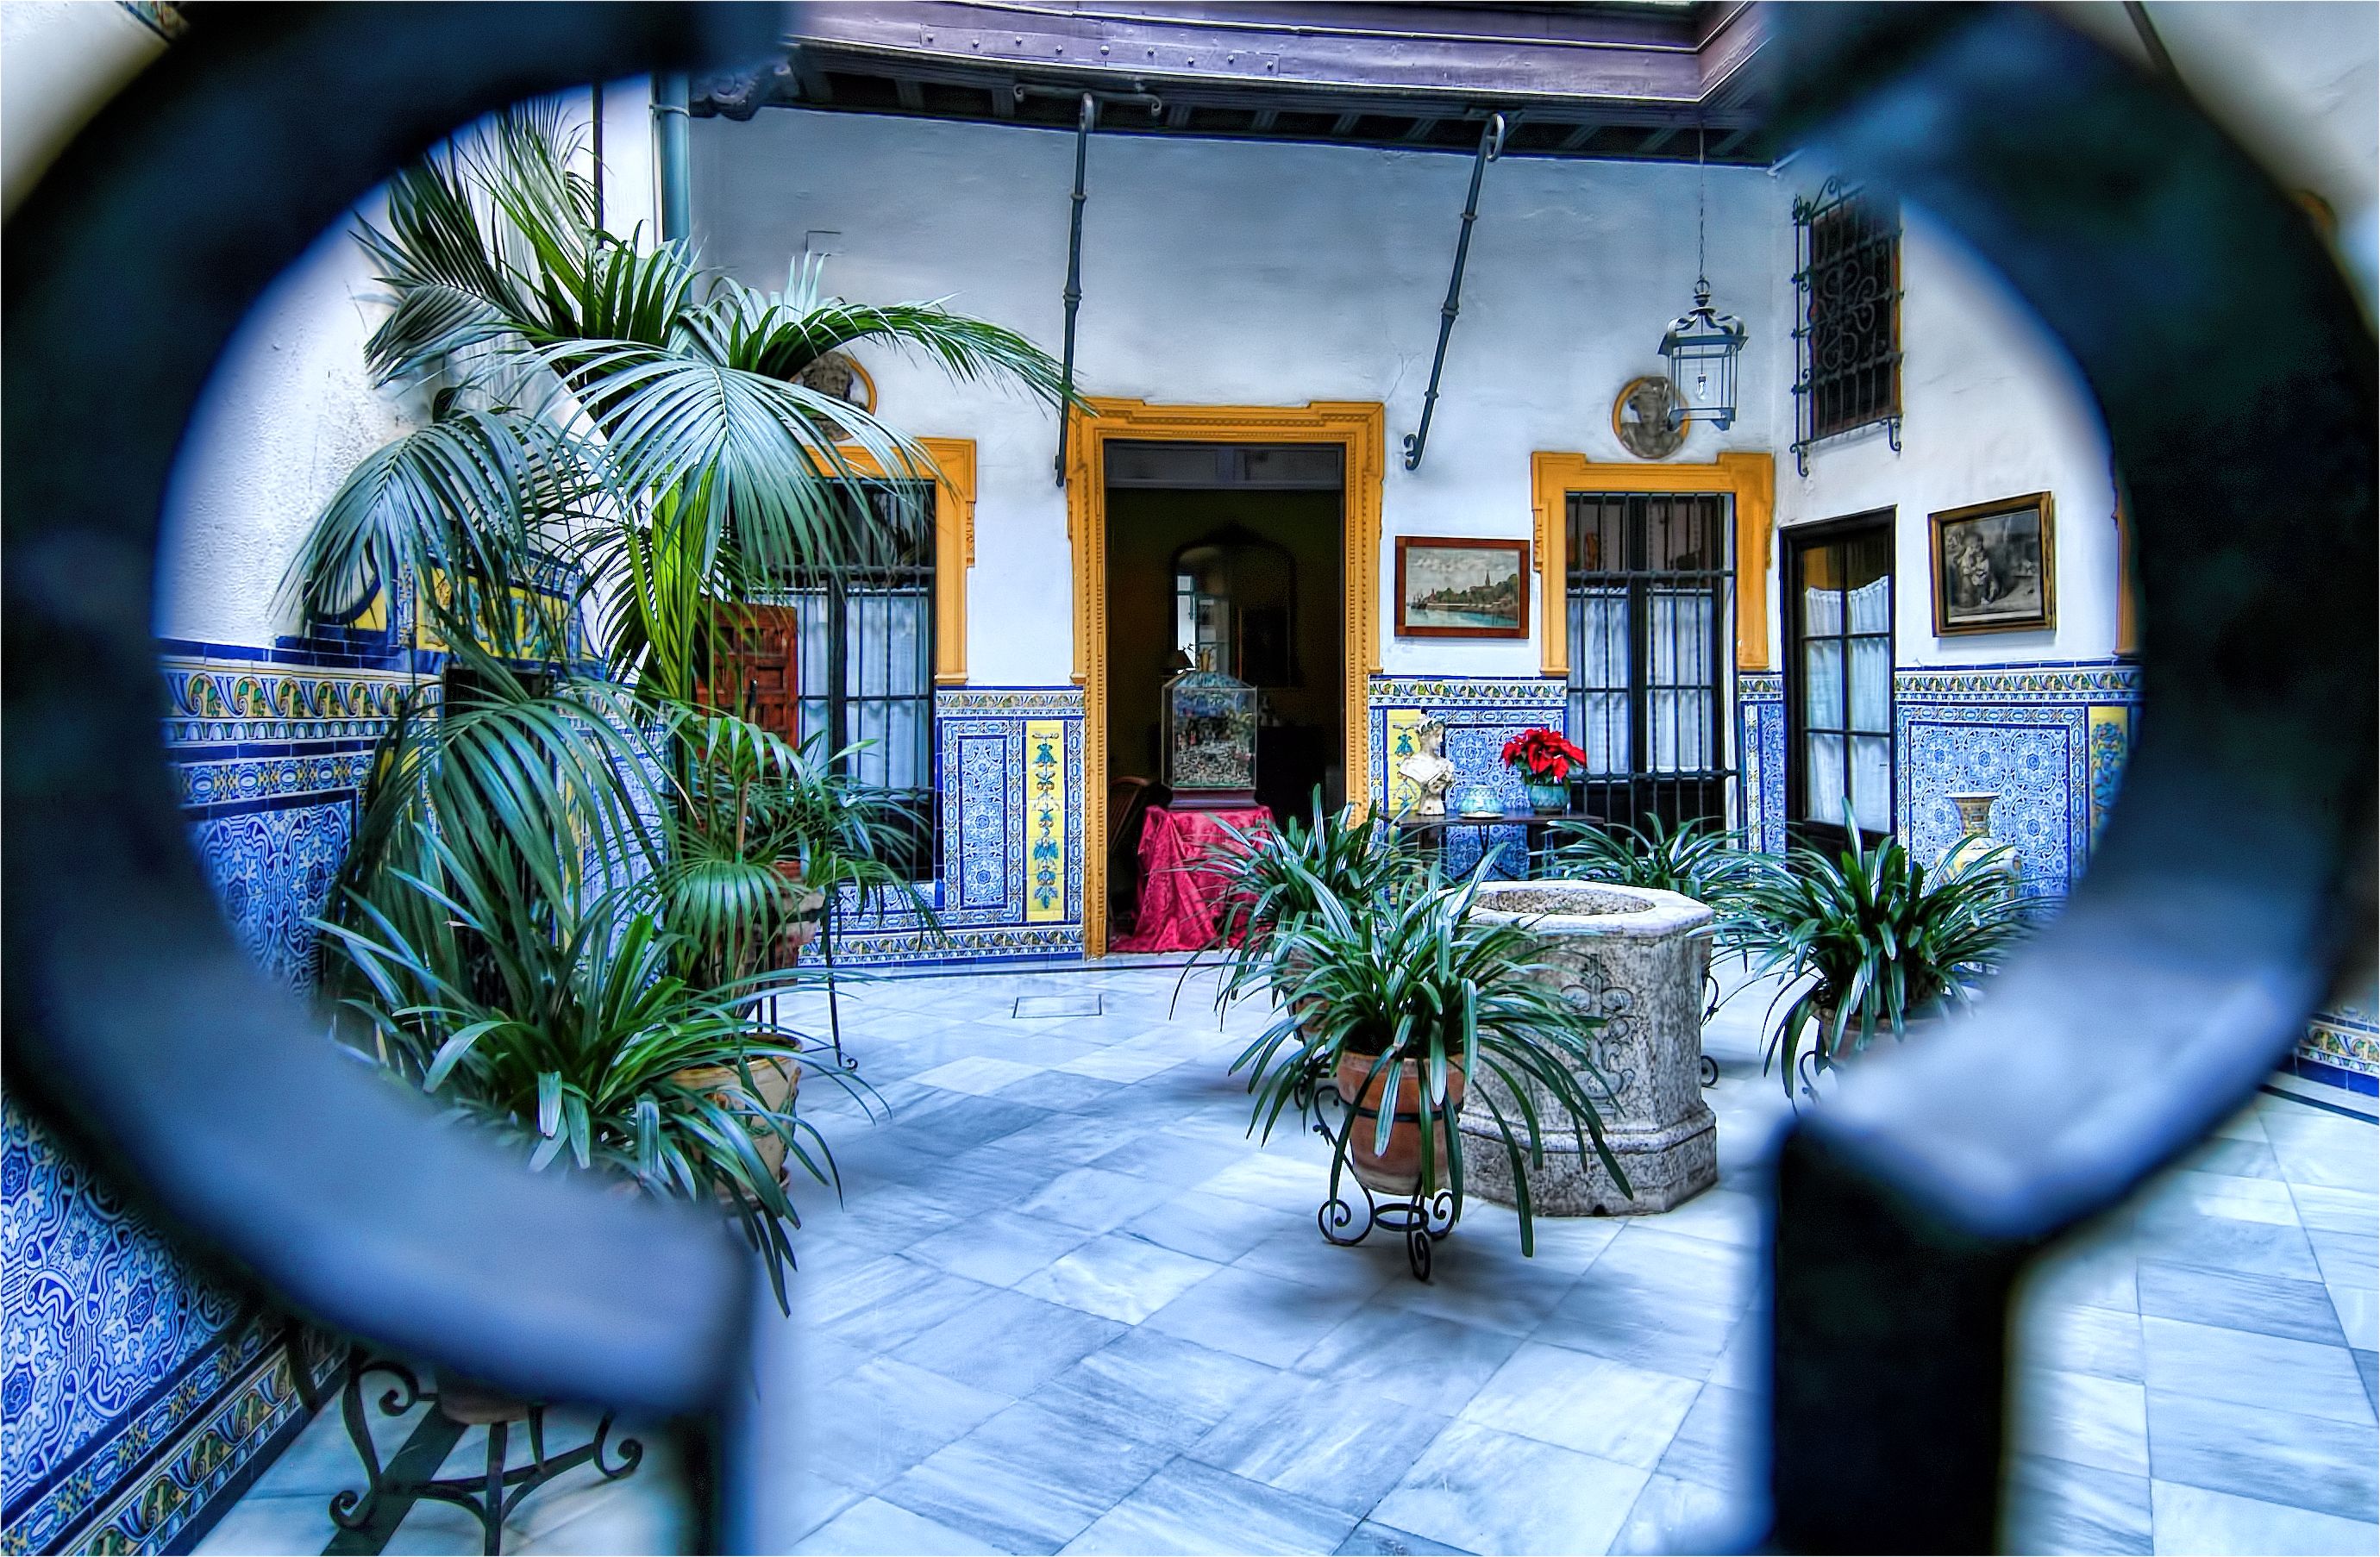
house, window, restaurant, home, vacation, color, blue, interior design, courtyard, estate